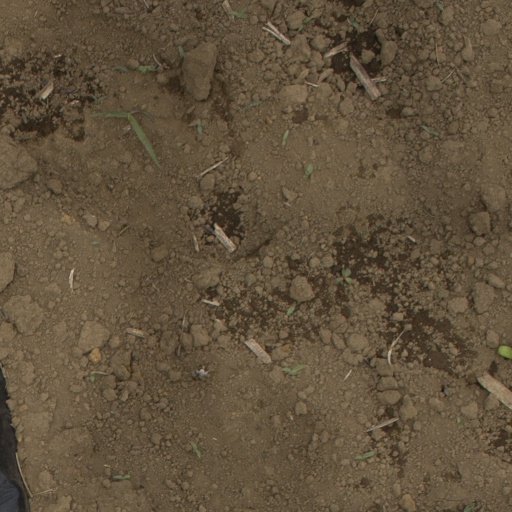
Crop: Jerusalem artichoke